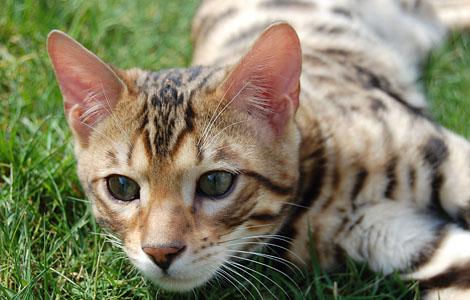
Breed: Bengal